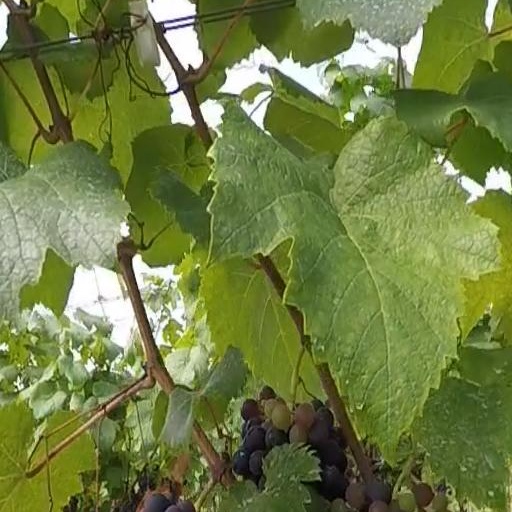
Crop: grape